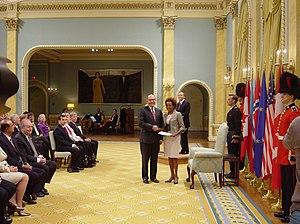
Les lettres de créance sont un document officiel qu'un chef d'État ou de gouvernement signe et confie à un ambassadeur qu'il vient de nommer, afin que celui-ci le remette au chef d'État ou de gouvernement du pays hôte. C'est la réception de ce document par le pays hôte qui officialise la nomination et l'accréditation de l'ambassadeur.